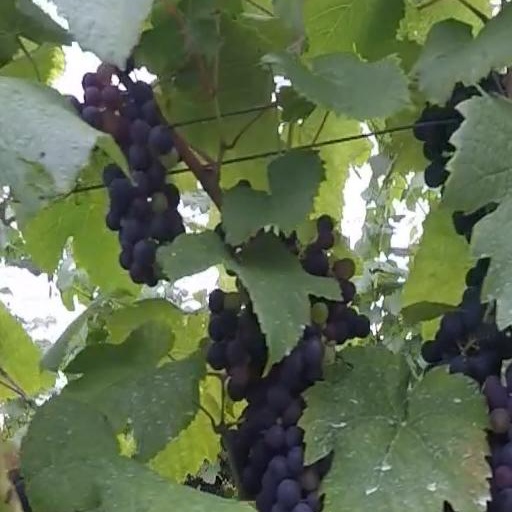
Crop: grape